Junker

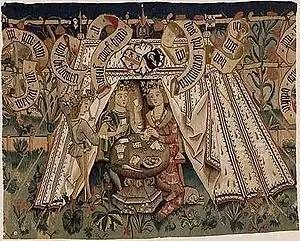
The renaissance humanist Nikolaus Meyer zum Pfeil, of the Swiss Meyer zum Pfeil family, held the honorific "Junker"

Junker is a noble honorific, derived from Middle High German , meaning 'young nobleman' or otherwise 'young lord' (derivation of and ). The term is traditionally used throughout the German-speaking, Dutch-speaking and Scandinavian-speaking parts of Europe. It was also used in the Russian Empire due to Baltic German influence, up until the Russian Revolution. The term is currently still in use by the Georgian Defense Forces for student officers of the National Defence Academy.